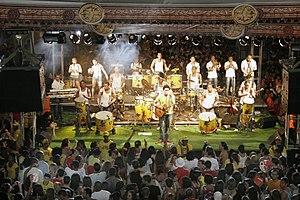
Timbalada est un groupe de musique afro-brésilienne originaire du quartier de Candeal, à Salvador de Bahia au Brésil. Fondé par le percussionniste Carlinhos Brown, le style du groupe est un mélange de samba reggae et de axé, avec de fortes influences de musique africaine. Le groupe est maintenant très connu au Brésil et dans plusieurs pays lusophones ; il joue régulièrement à guichets fermés un peu partout au Brésil.